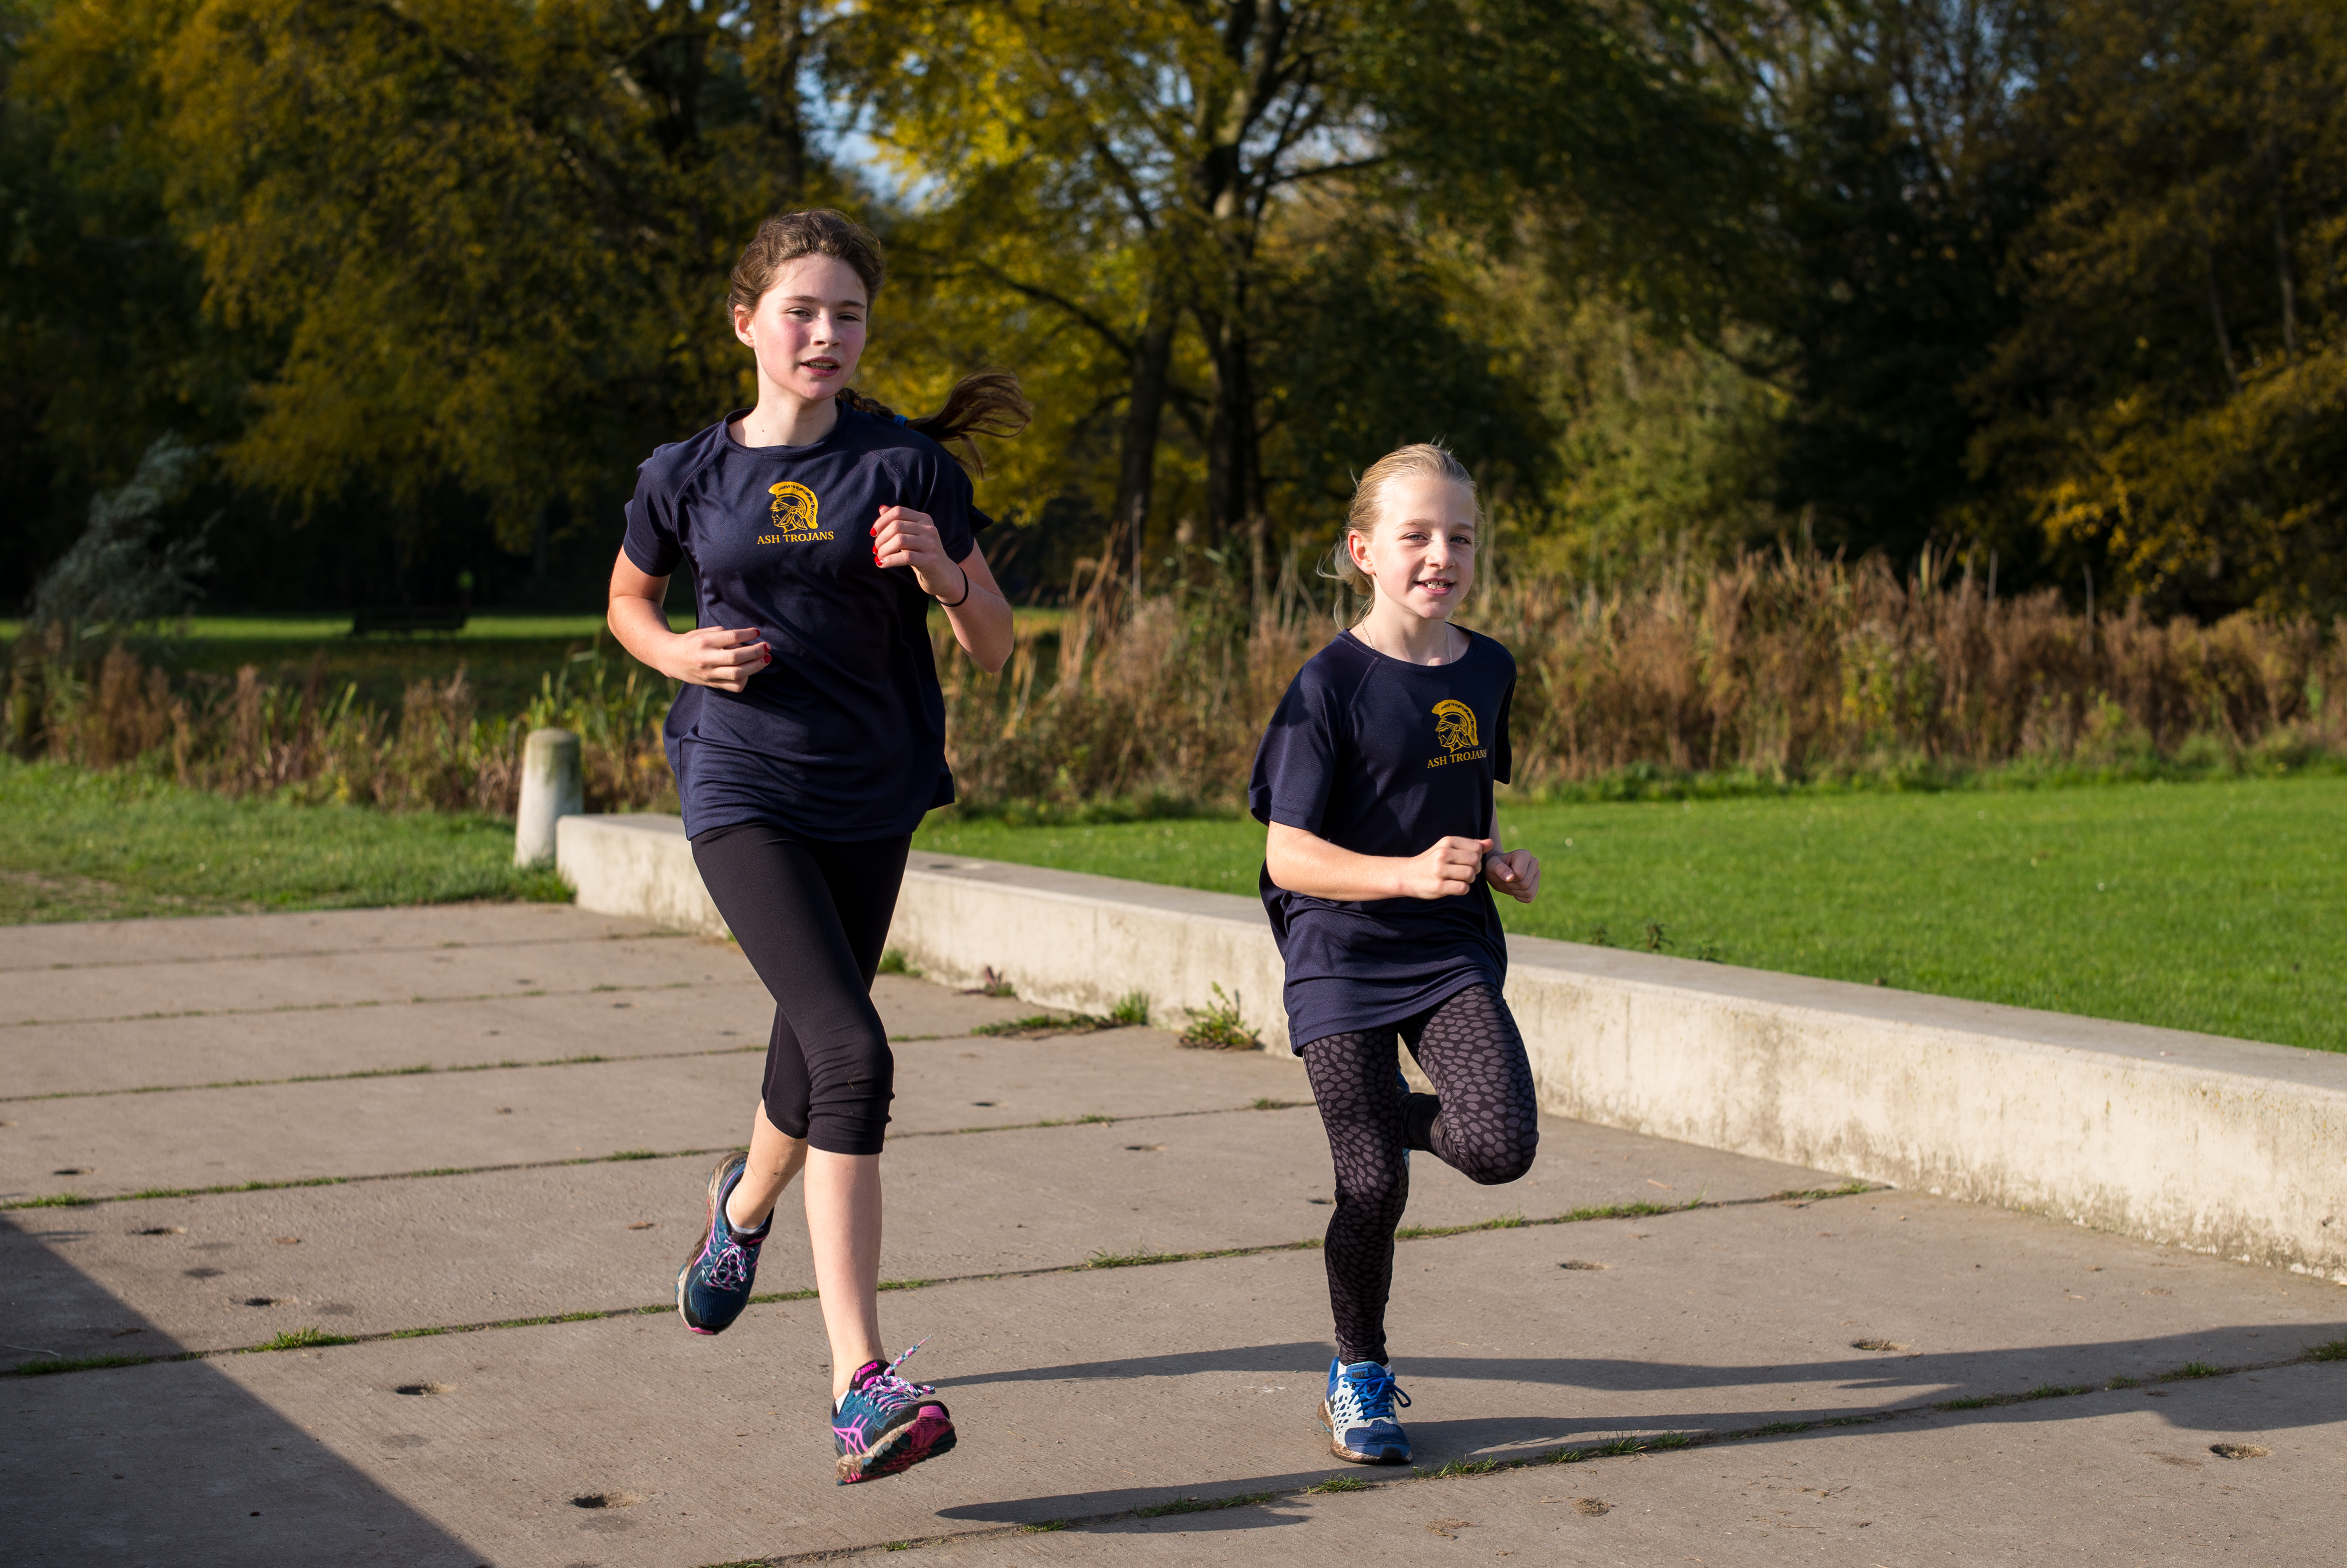
person, running, country, recreation, europe, high, park, jogging, cross, ash, race, competition, woods, holland, hague, amsterdam, netherlands, international, girls, m, team, sports, dutch, boys, 50, school, runners, endurance, junior, leica, 240, summilux, varsity, athletics, meet, bos, isa, amsterdamse, physical exercise, outdoor recreation, human action, endurance sports, ultramarathon, duathlon, long distance running